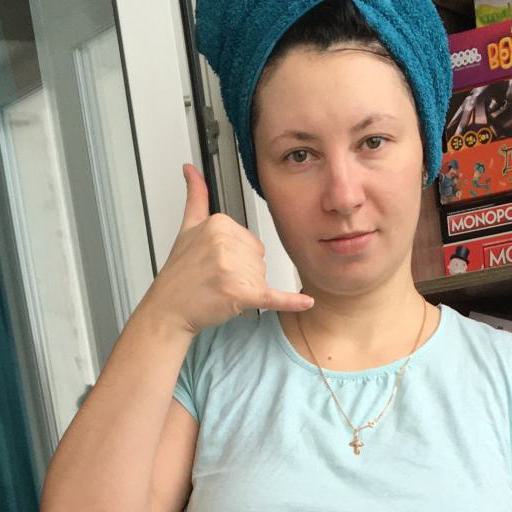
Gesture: call